Adoption of electronic medical records in U.S. hospitals

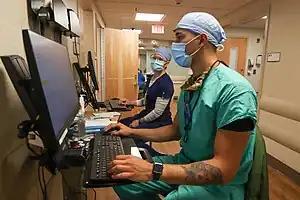
Combat medic Loran Jones updating patient medical records on an EHR system

The adoption of electronic medical records refers to the recent shift from paper-based medical records to electronic health records (EHRs) in hospitals. The move to electronic medical records is becoming increasingly prevalent in health care delivery systems in the United States, with more than 80% of hospitals adopting some form of EHR system by November 2017.